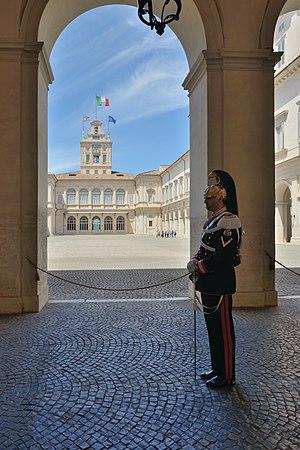
Palais du Quirinal à Rome.